418th Flight Test Squadron

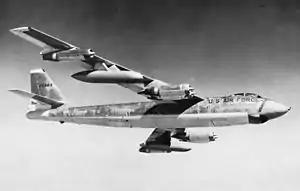
B-47 Stratojet as flown by the squadron

From 1958, the Boeing B-47 Stratojet wings of Strategic Air Command (SAC) began to assume an alert posture at their home bases, reducing the amount of time spent on alert at overseas bases. The SAC alert cycle divided itself into four parts: planning, flying, alert and rest to meet General Thomas S. Power's initial goal of maintaining one third of SAC’s planes on fifteen minute ground alert, fully fueled and ready for combat to reduce vulnerability to a Soviet missile strike. To implement this new system B-47 wings reorganized from three to four squadrons. The 418th was activated at Pease Air Force Base as the fourth squadron of the 100th Bombardment Wing. The alert commitment was increased to half the squadron's aircraft in 1962 and the four squadron pattern no longer met the alert cycle commitment, so the squadron was inactivated on 1 January 1962.